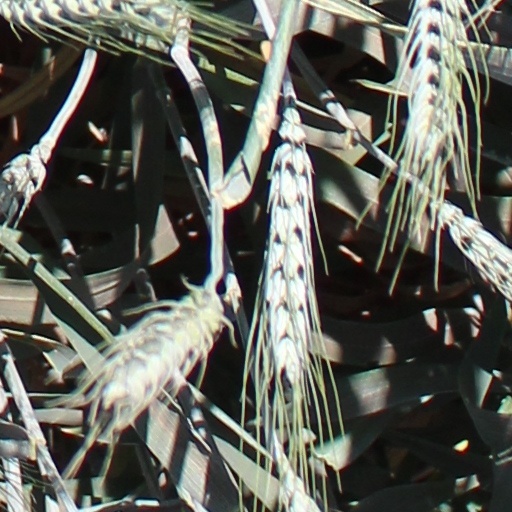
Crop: wheat